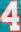
Number: 4